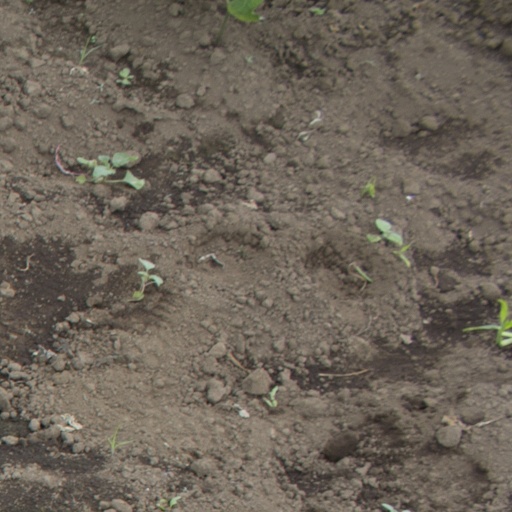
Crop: soybean